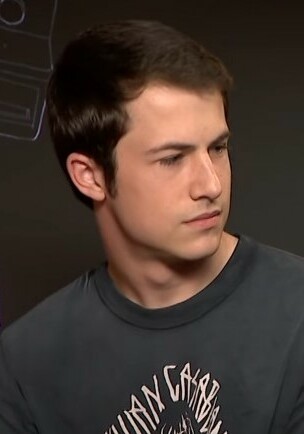
ดีแลน มินเน็ตต์

| Name = ดีแลน มินเน็ตต์
| image = Dylan Minnette 3 (cropped).jpg
| caption = มินเน็ตต์ในปี ค.ศ. 2018
| birth_name = ดีแลน คริสโตเฟอร์ มินเน็ตต์
| birth_place = เอวันส์วิลล์ สหรัฐอเมริกา
| occupation = นักแสดง นักดนตรี นักร้อง
| years_active = 2005–ปัจจุบัน
ดีแลน คริสโตเฟอร์ มินเน็ตต์ () เกิดเมื่อวันที่ 29 ธันวาคม ค.ศ. 1996 เป็นนักแสดงและนักดนตรีชาวอเมริกัน เขาเป็นที่รู้จักกันดีในบทบาท เคลย์ นอร์แมน ใน "Saving Grace" เขารับบทเป็นเดวิดลูกชายของ แจ็ค เชปพาร์ด ใน "อสุรกายดงดิบ (Lost)" เร็กซ์ บริทเต็น ของค่ายเอ็นบีซีเรื่อง "Awake" แอนโธนีในภาพยนตร์ตลกเรื่อง "อเล็กซานเดอร์กับวันมหาซวยห่วยสุด ๆ (Alexander and the Terrible, Horrible, No Good, Very Bad Day)" และแซค คูเปอร์ ในภาพยนตร์ "คืนอัศจรรย์ขนหัวลุก (Goosebumps)" นอกจากนี้เขายังเป็นนักร้องนำและมือกีต้าร์ของวงดนตรี :en:Wallows|Wallows อีกด้วย
== ประวัติ ==
=== ชีวิตช่วงแรกและอาชีพ ===
ดีแลน มินเน็ตต์ เกิดเมื่อวันที่ 29 ธันวาคม ค.ศ. 1996 ในเอวันส์วิลล์ เขาเป็นบุตรชายของโรบิน มาเคอร์ และ เครก มินเน็ตต์ เขาย้ายไปเมืองแชมเปญจน์เป็นเวลา 5 ปี แต่ต่อมาเขาย้ายไปลอสแอนเจลิสสำหรับการประกอบอาชีพการแสดงของเขา TNT – We Know Drama . Tnt.tv (2003-07-15).
การแสดงช่วงแรกเขารับบทเป็น เจฟฟรีย์ ในละครโทรทัศน์อเมริกันเรื่อง "Drake & Josh" ต่อมามินเน็ตต์ร่วมแสดงใน "The Year Without a Santa Claus" ของค่ายเอ็นบีซี และร่วมแสดงเป็นตัวประกอบในภาพยนตร์เรื่อง Fred Claus รับบทเป็นทอดด์ ลียง ในภาพยนตร์เรื่อง "The Clique" และรับบทเป็น โนอาห์ เฟรม ในภาพยนตรเรื่อง "Snow Buddies" มินเน็ตต์มีผลงานที่โดดเด่นจากการรับบทเป็นไมเคิล สกอฟิลด์ตอนเด็ก ในละครชุด "แผนลับแหกคุกนรก (Prison Break)" และรับบทเป็น เคลย์ นอร์แมน ในละครซีรีส์โทรทัศน์อเมริกันเรื่อง "Saving Grace" เขารับบทเป็นเคนนีใน "Let Me In (film)|Let Me In" เขายังได้ร่วมแสดงในภาพยนตร์สวีเดนเรื่อง "แวมไพร์ รัตติกาลรัก (Let the Right One In)" ซึ่งได้รับการออกฉายเมื่อเดือนตุลาคมปี ค.ศ. 2010 มินเน็ตต์ยังปรากฏในภาพยนตร์หลายเรื่อง รวมถึงเรื่อง "อสุรกายดงดิบ" เขารับบทเป็นเดวิดลูกชายของ แจ็ค เชปพาร์ด
==ผลงาน==
===ภาพยนตร์===
| class=wikitable
|-
! ปี !! ชื่อเรื่อง !! บทบาท !! หมายเหตุ
|-
| 2006 || "The Year Without a Santa Claus (2006 film)|The Year Without a Santa Claus" || Iggy Thistlewhite || Television movie
|-
| rowspan=2 | 2007 || "Oranges (film)|Oranges" || Billy || Direct-To-Video
|-
| "Fred Claus" || Orphanage Kid ||
|-
| rowspan=2 | 2008 || "Snow Buddies" || Noah Framm || Direct-To-Video
|-
| "The Clique (film)|The Clique" || Todd Lyons || Direct-To-Video
|-
| 2010 || "Let Me In (film)|Let Me In" || Kenny || ReleasedNominated—Young Artist Award for Best Performance in a Feature Film (Supporting Young Actor)
|-
| rowspan=2 | 2013 || " Prisoners (2013 film)|Prisoners " || Ralph Dover ||
|-
| " Labor Day (film)|Labor Day" || Henry Wheeler at 16 ||
|-
| 2014 || "Alexander and the Terrible, Horrible, No Good, Very Bad Day (film)|Alexander and the Terrible, Horrible, No Good, Very Bad Day" || Anthony Cooper ||
|-
| 2015 || "Goosebumps (film)|Goosebumps" || Zach Cooper ||
|-
| 2016 || "Don't Breathe" || Alex ||
|-
| 2016 || "The Masterpiece (film)|The Masterpiece" || ||
|-
|
===โทรทัศน์===
=== รางวัล ===
* In 2008, Minnette received a Young Artist Award for his work on "Saving Grace (TV series)|Saving Grace". Young Artist Award site . Youngartistawards.org.
* In 2011, Minnette received his second Young Artist Award for his appearance in "Medium"
== อ้างอิง ==
== แหล่งข้อมูลอื่น ==
*
*
*
*
หมวดหมู่:บุคคลที่เกิดในปี พ.ศ. 2539
หมวดหมู่:บุคคลที่ยังมีชีวิตอยู่
หมวดหมู่:นักแสดงอเมริกัน
หมวดหมู่:นักแสดงเด็กชาวอเมริกัน
หมวดหมู่:นักแสดงภาพยนตร์ชายชาวอเมริกัน
หมวดหมู่:นักแสดงละครโทรทัศน์ชายชาวอเมริกัน
หมวดหมู่:นักแสดงชายชาวอเมริกันในศตวรรษที่ 21